Gemma Frisius (crater)

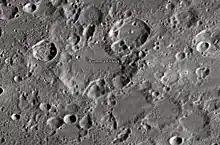
Gemma Frisius crater and its satellite craters taken from Earth in 2012 at the University of Hertfordshire's Bayfordbury Observatory with the telescopes Meade LX200 14" and Lumenera Skynyx 2-1

Gemma Frisius is a lunar impact crater that is located in the rugged southern highlands of the Moon. It was named after Dutch physician Gemma Frisius. It lies to the north of the walled plain Maurolycus, and southeast of the smaller crater Poisson. The crater Goodacre is attached to the northeast rim.